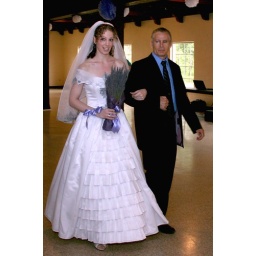
My father walking me down the aisle. Dress made by me, based on Lenneth's wedding dress from &amp;quot;Valkyrie Profile.&amp;quot;